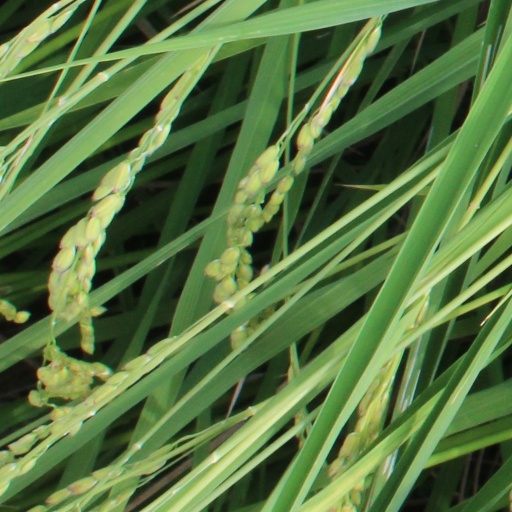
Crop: rice